Spire of Notre-Dame de Paris

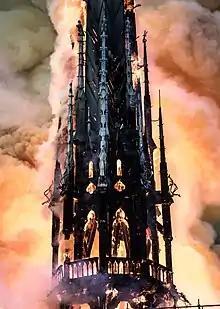
Close up of the Spire during the blaze

On 15 April 2019, around 6:18 pm, a fire began in the eaves of the cathedral. Rapidly the fire spread to the rest of the roof. The heat, estimated to be more than made the lead coating melt into the wood of the spire, which did not prevent it from burning. The fire emitted toxic fumes so neighboring areas were evacuated.